Royal Air Force Special Duties Service

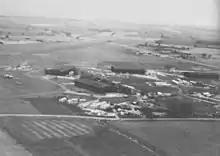
Hangars and temporary huts in the southeast corner of RAF Tempsford, 1943

Flight 419's first mission was undertaken the night of 19/20 October 1940 when Flight Lt. Farley set out to pick-up SIS agent Philip Schneidau. Schneidau had parachuted into France ten days earlier on the night of October 9. Before he left Schneidau and Farley had worked out how he would be retrieved. As no small wireless sets were available at that time, he had brought along 10 messenger pigeons as the means to communicate back to England. The two had worked out a 3 light flare path pattern to guide the Lysander on its landing. The simple flare path remained in use for Lysander landings without modification throughout the rest of the war. Schneidau had also made a number of modifications to the Lysander, including the welding of a ladder to the side of the fuselage to make it easier for him to climb in, which was helpful, and the removal of the aircraft's rear canopy for the same reason, which was not. The plan was for Schneidau to be retrieved on the night of the 19th.